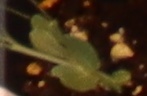
Label: Field Pea